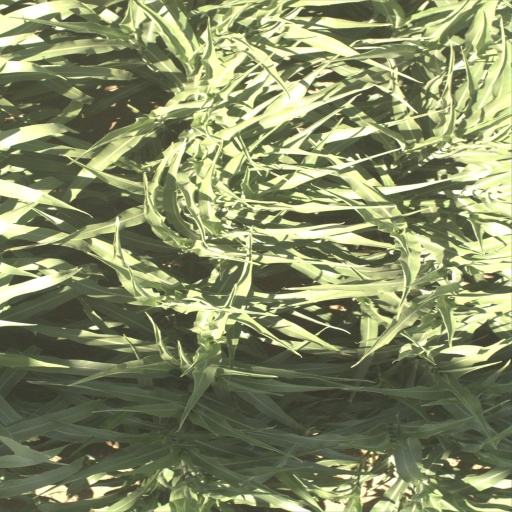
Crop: sorghum